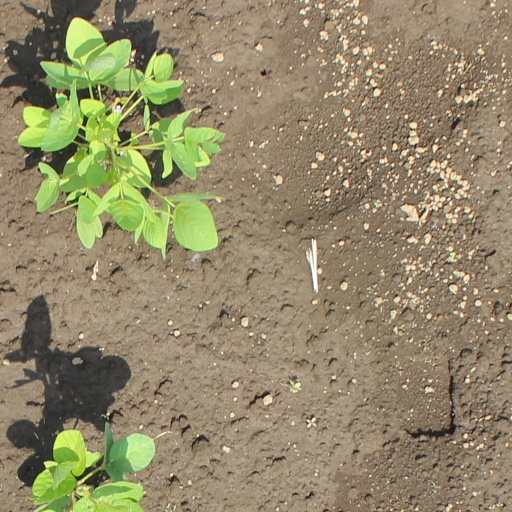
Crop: soybean